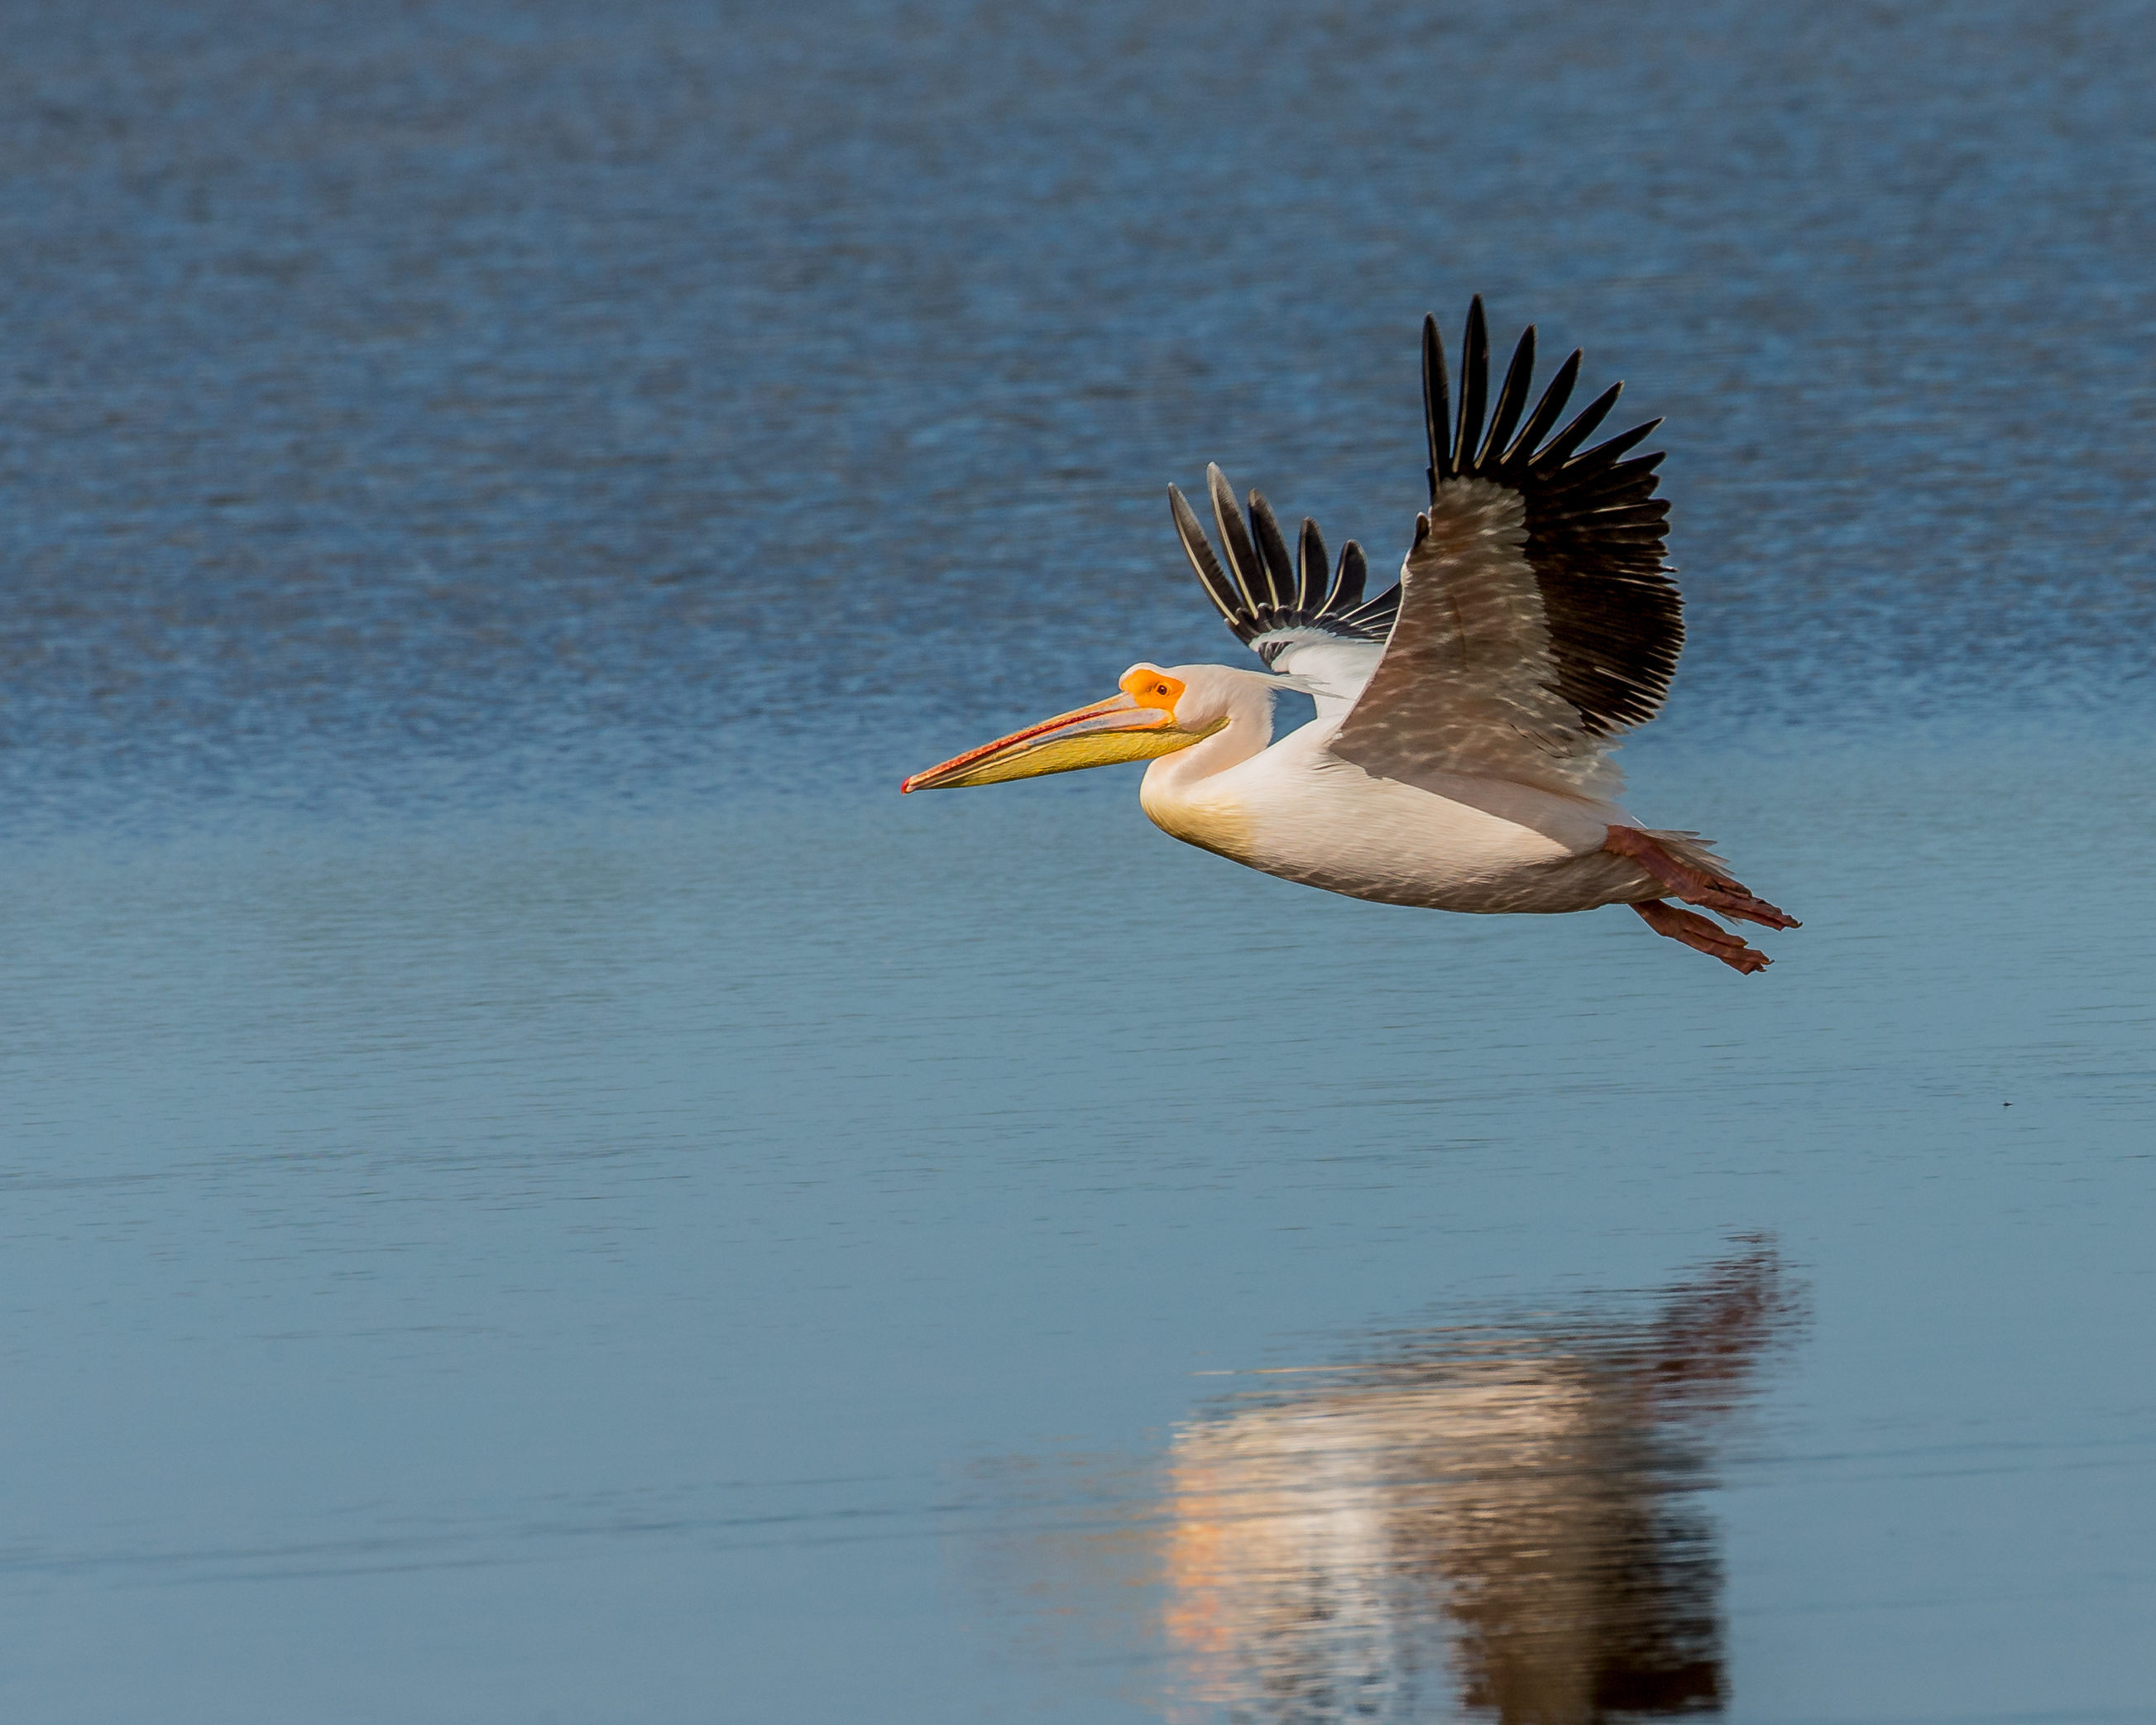
bird, wing, pelican, seabird, mystery, reflection, beak, flight, fauna, vertebrate, water bird, florida, shorebird, andymorffew, morffew, sanibel, greatwhitepelican